Kristiansand Region

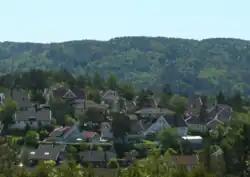
Nodelandsheia in Songdalen

Cities and towns in Norway are designated with this special status by the government. City status in Norway has no special benefits anymore, but historically it did. Cities and towns in Norway are called '. Other urban areas without that status are called ' which roughly translates as village in English. Kristiansand and Lillesand are the only cities/towns in the region.